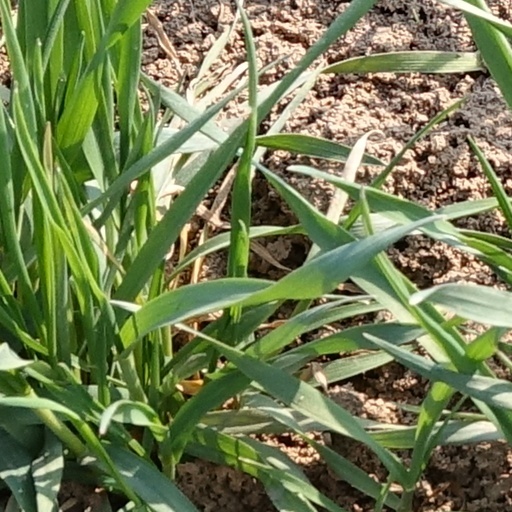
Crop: wheat